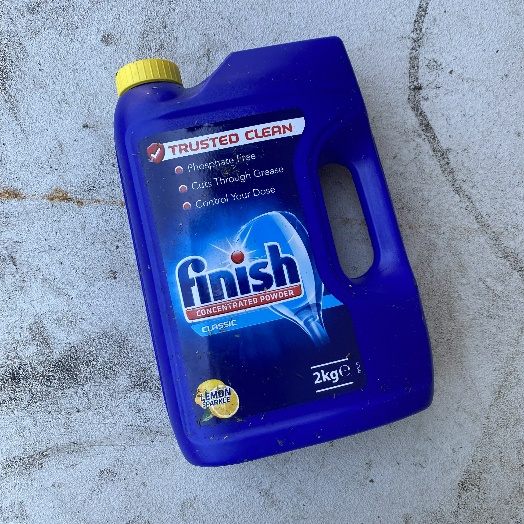
Label: Plastic